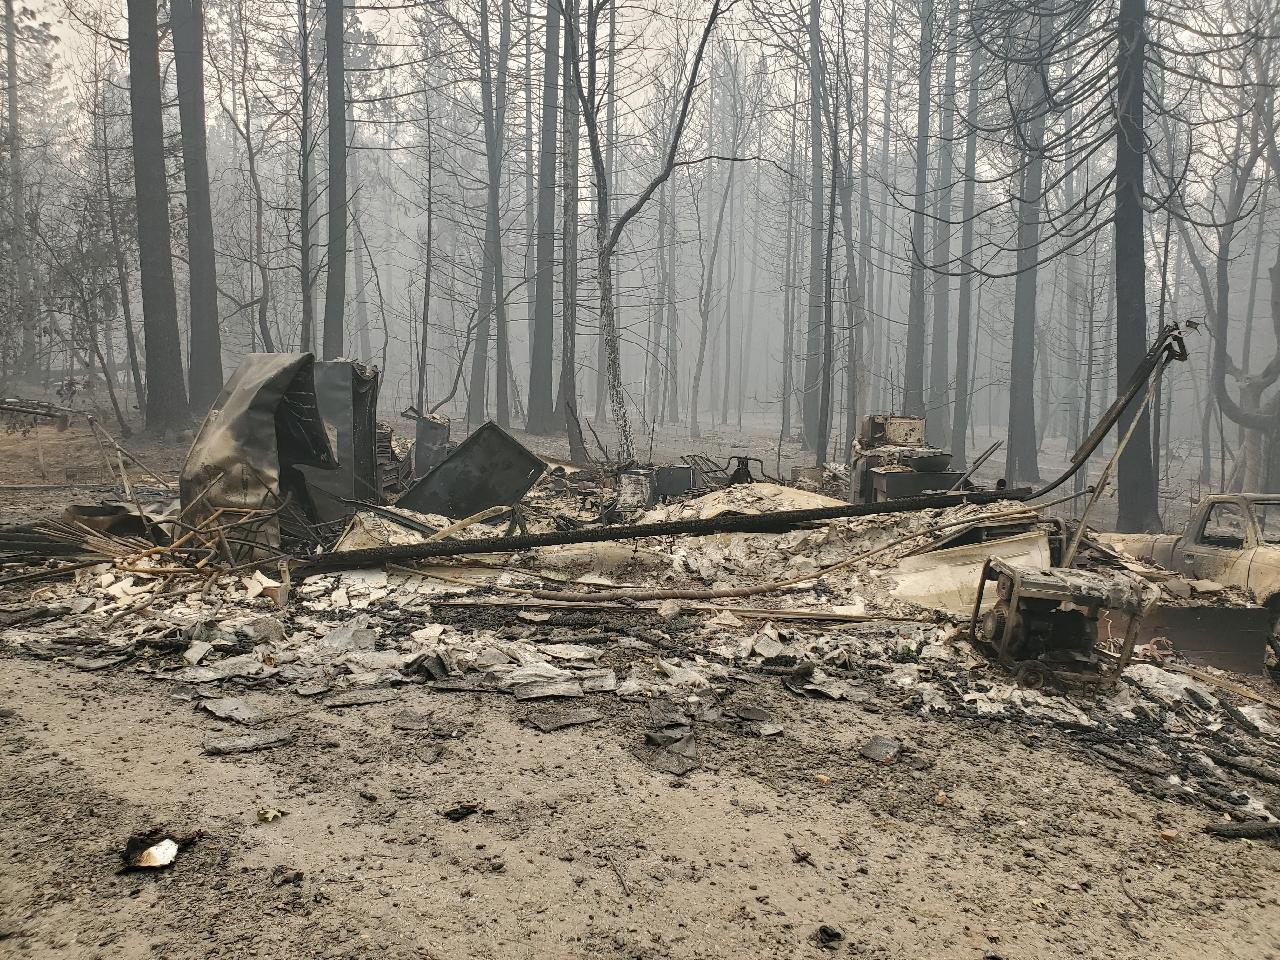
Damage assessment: destroyed